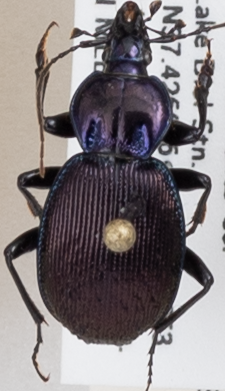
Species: Sphaeroderus stenostomus lecontei
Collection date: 2018-04-24
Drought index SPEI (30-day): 0.886
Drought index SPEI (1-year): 0.63
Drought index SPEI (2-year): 0.51